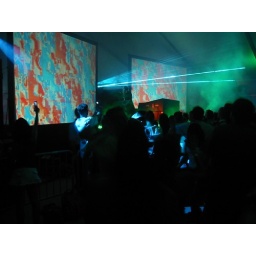
Armin van Buuren video by Giles Hendrix and Joshua Goldberg